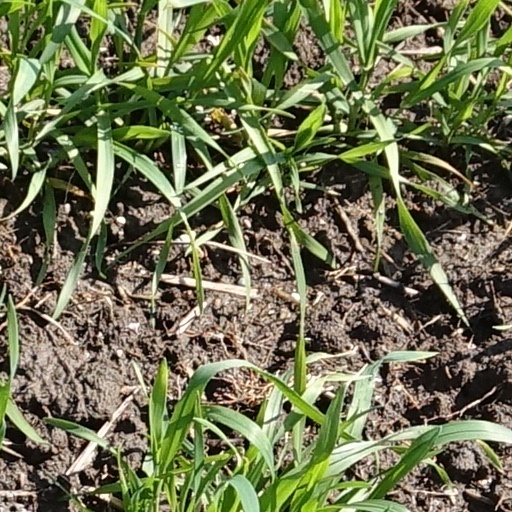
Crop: wheat